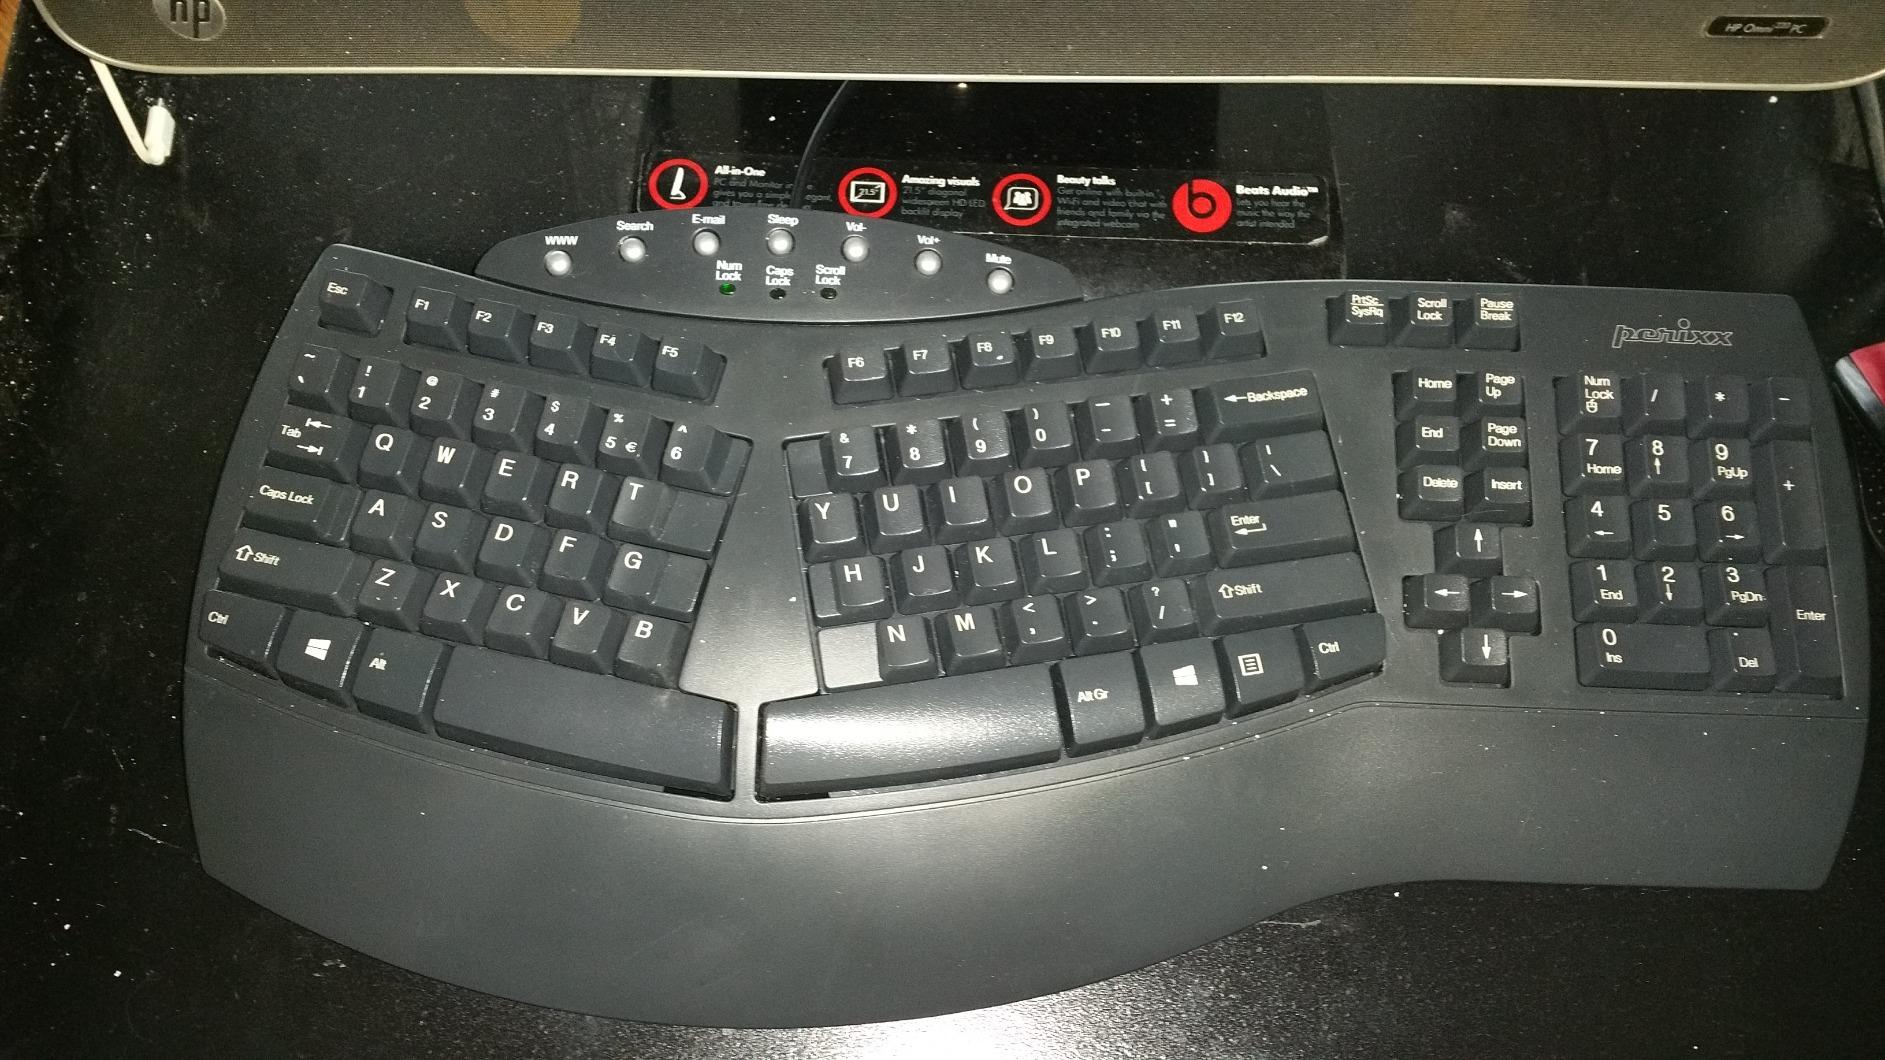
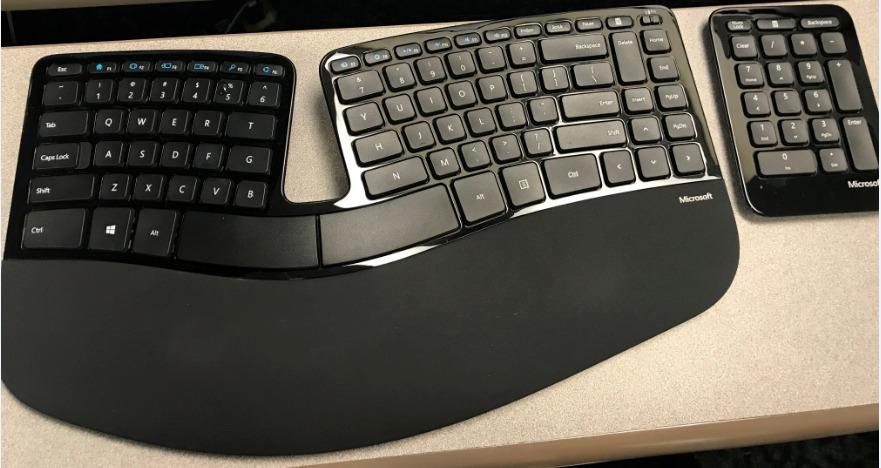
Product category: keyboard
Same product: no